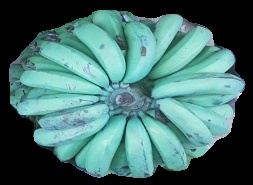
Variety: pachbale
Grade: grade2